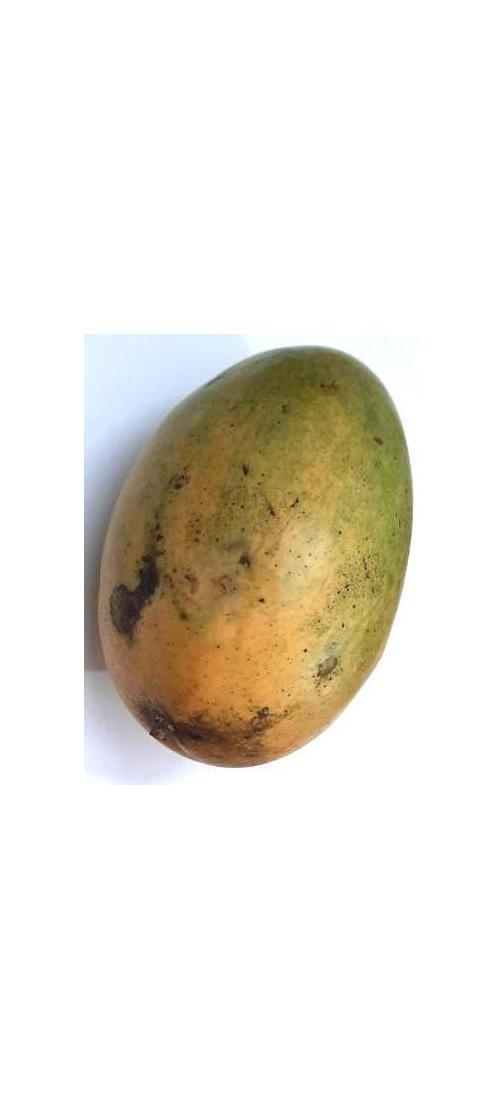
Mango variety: Rupali